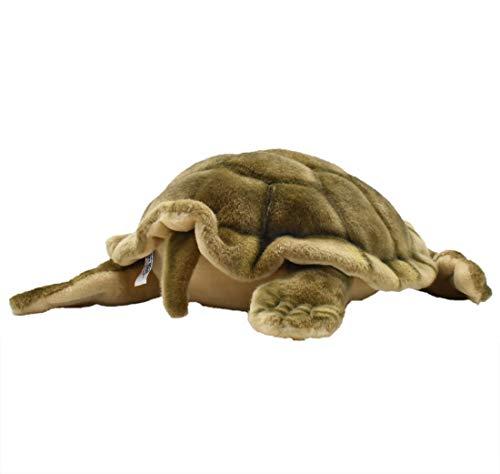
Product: Hansa 5072 Plush
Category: Toys & Games | Stuffed Animals & Plush Toys | Plush Figures
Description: Great Condition.
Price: $71.25
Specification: ProductDimensions:19.5x17.6x7.8inches|ItemWeight:1.21pounds|ShippingWeight:1.23pounds(Viewshippingratesandpolicies)|DomesticShipping:ItemcanbeshippedwithinU.S.|InternationalShipping:ThisitemcanbeshippedtoselectcountriesoutsideoftheU.S.LearnMore|ASIN:B005M2D1M0|Itemmodelnumber:194774|Manufacturerrecommendedage:3yearsandup